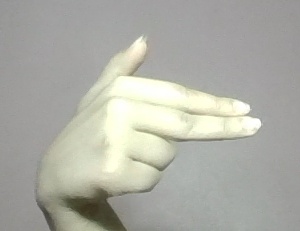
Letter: ghain